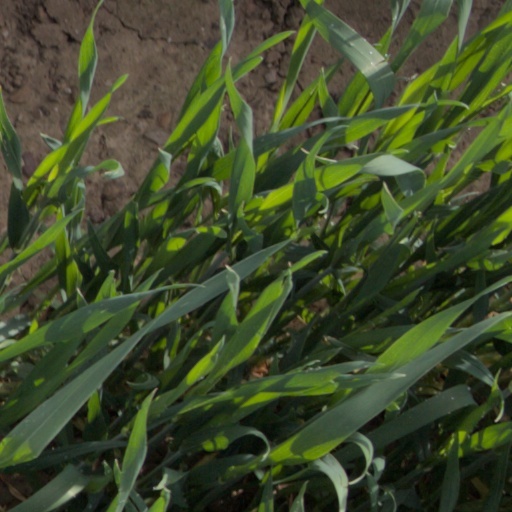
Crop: wheat